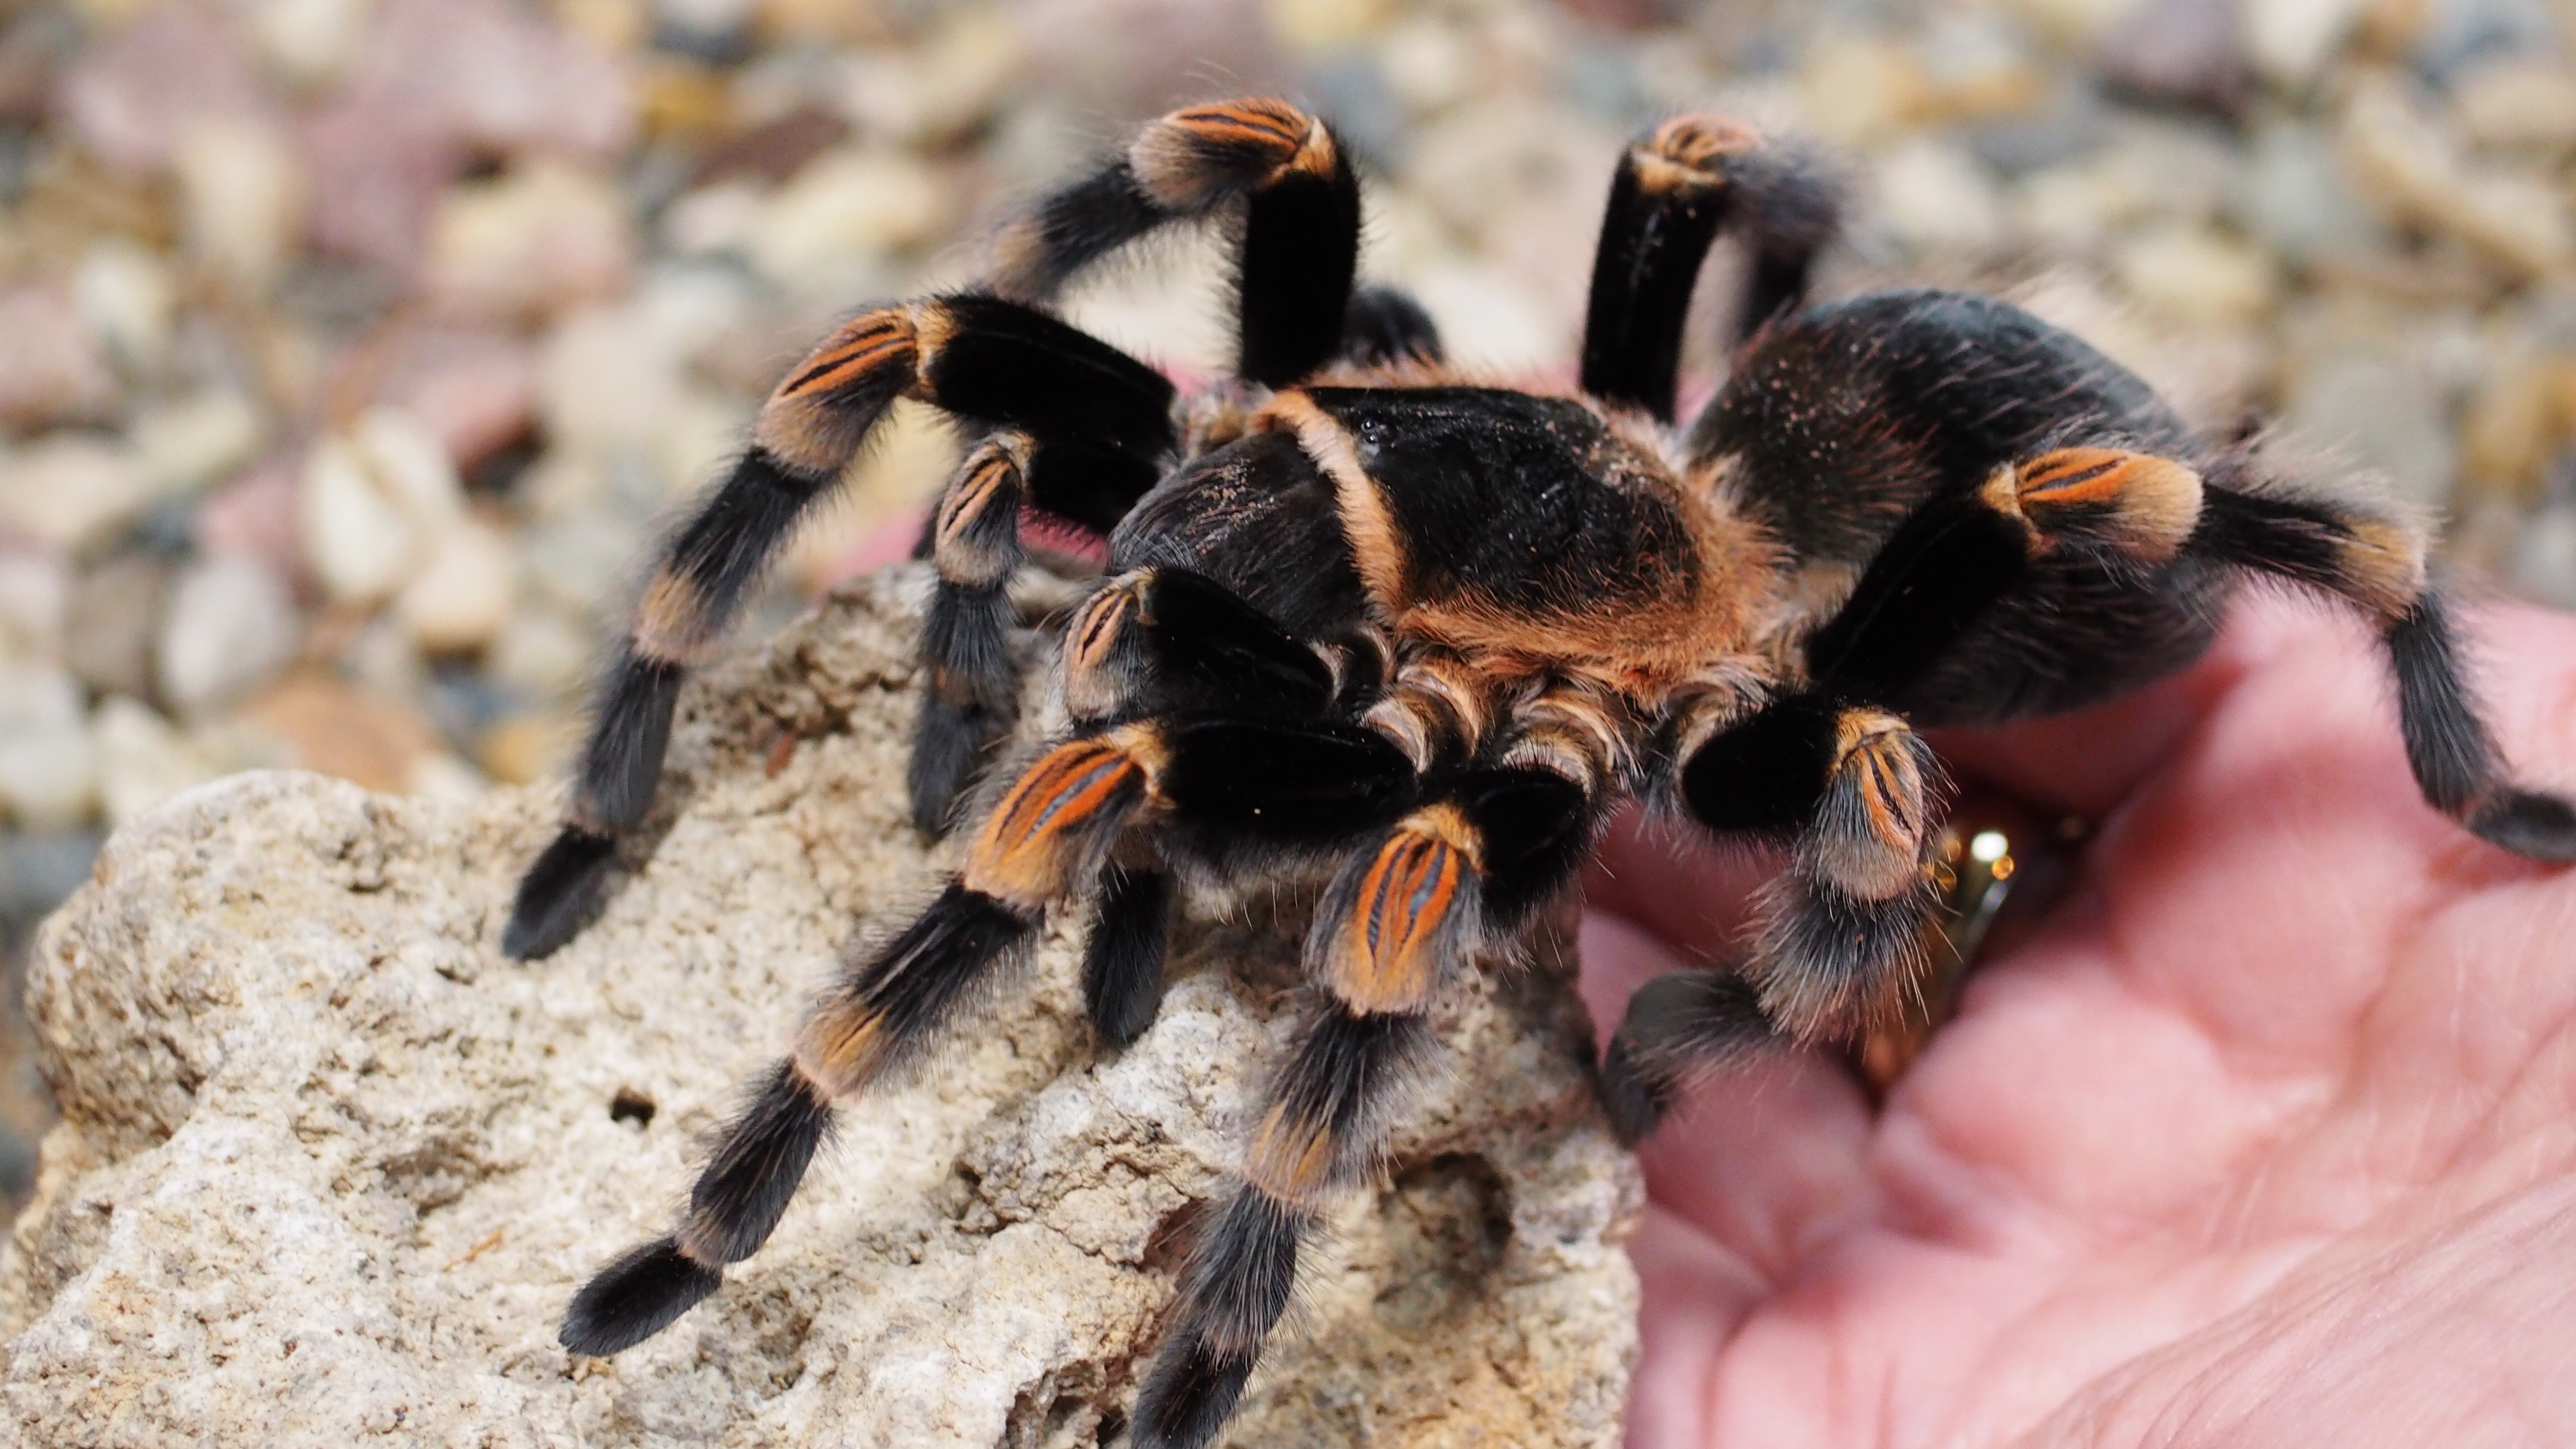
nature, animal, insect, brown, black, fauna, invertebrate, close up, spider, hairy, arachnid, species, tarantula, dangerous, macro photography, arthropod, wolf spider, membrane winged insect